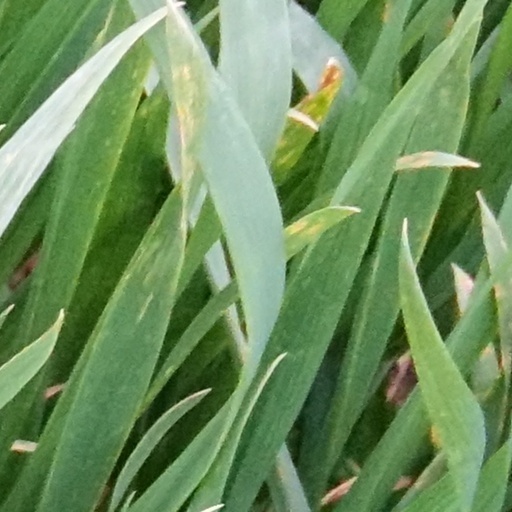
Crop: wheat